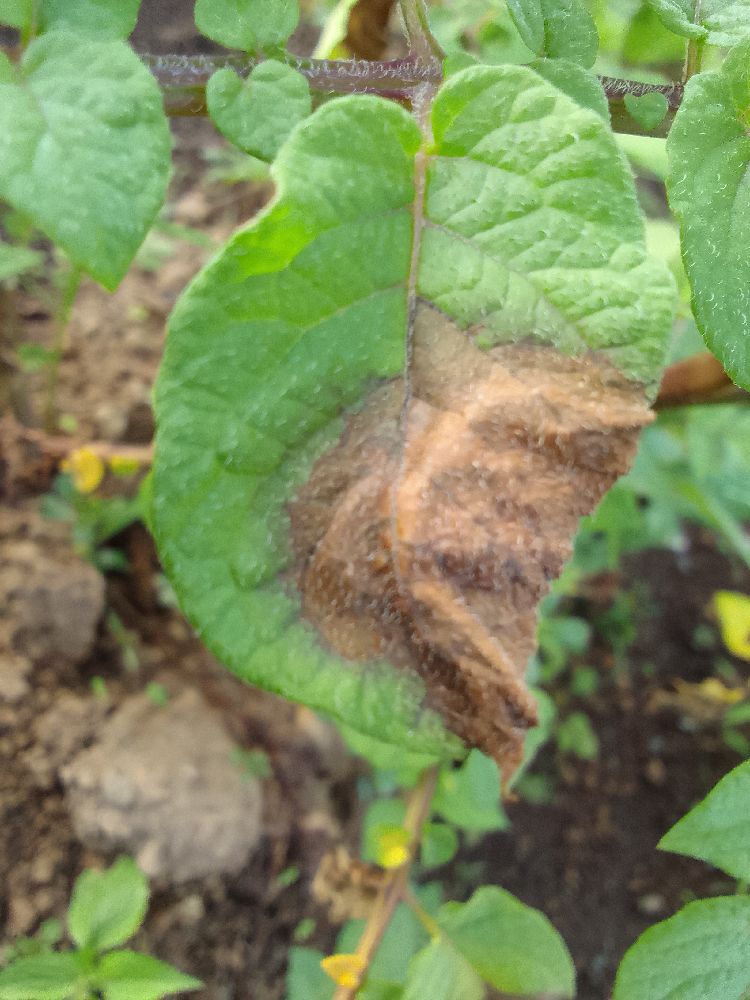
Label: Late blight